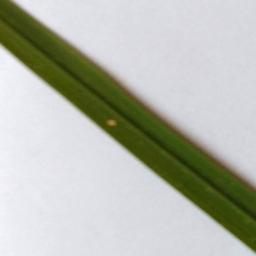
Label: Rice___Leaf_Blast